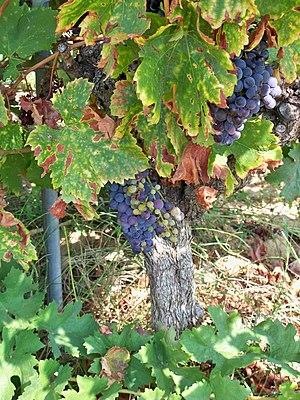
Vignes à Valréas
Le valréas, ou côtes-du-rhône villages Valréas, est un vin produit sur la commune de Valréas, dans le département de Vaucluse.